Lokpriya Gopinath Bordoloi International Airport

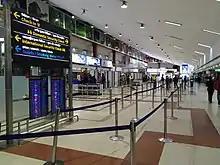
Domestic security check area of the airport

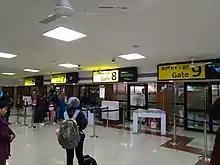
Boarding gates of the airport

The airport has undergone numerous expansions and renovations since its establishment in 1958, to facilitate socio-economic development, growth, connectivity and tourism in the state as well as in North-East India, as a gateway to the region. It handled more than 3.7 million passengers in 2017, an increase of 36% from 2016. The airport witnessed annual traffic of over 23% in 2018–19, with a total footfall of 5.7 million passengers and 55,066 aircraft movements in the same period. In 2023, the airport operated on its highest capacity in terms of passengers and aircraft movements ever since its establishment. It handled more than 5.6 million passengers and 46,600 aircraft till 31 December 2023, with an updated figure due in April 2024, thus almost touching its peak capacity of 6 million passengers per annum.